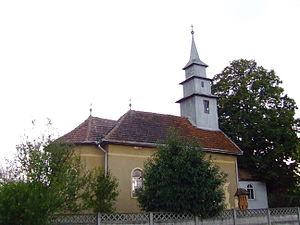
Lazuri est une commune roumaine du județ de Satu Mare, dans la région historique de Transylvanie et dans la région de développement du Nord-ouest.